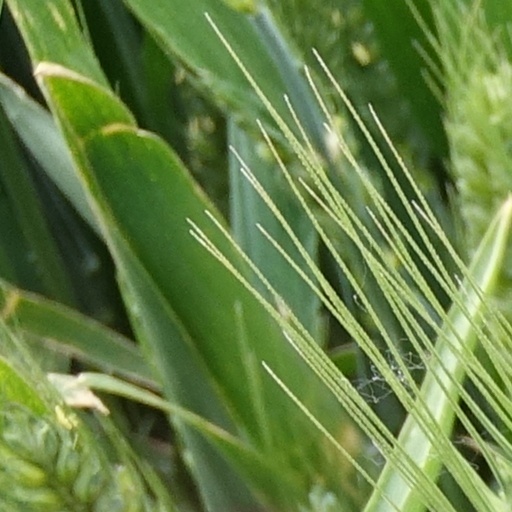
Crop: wheat